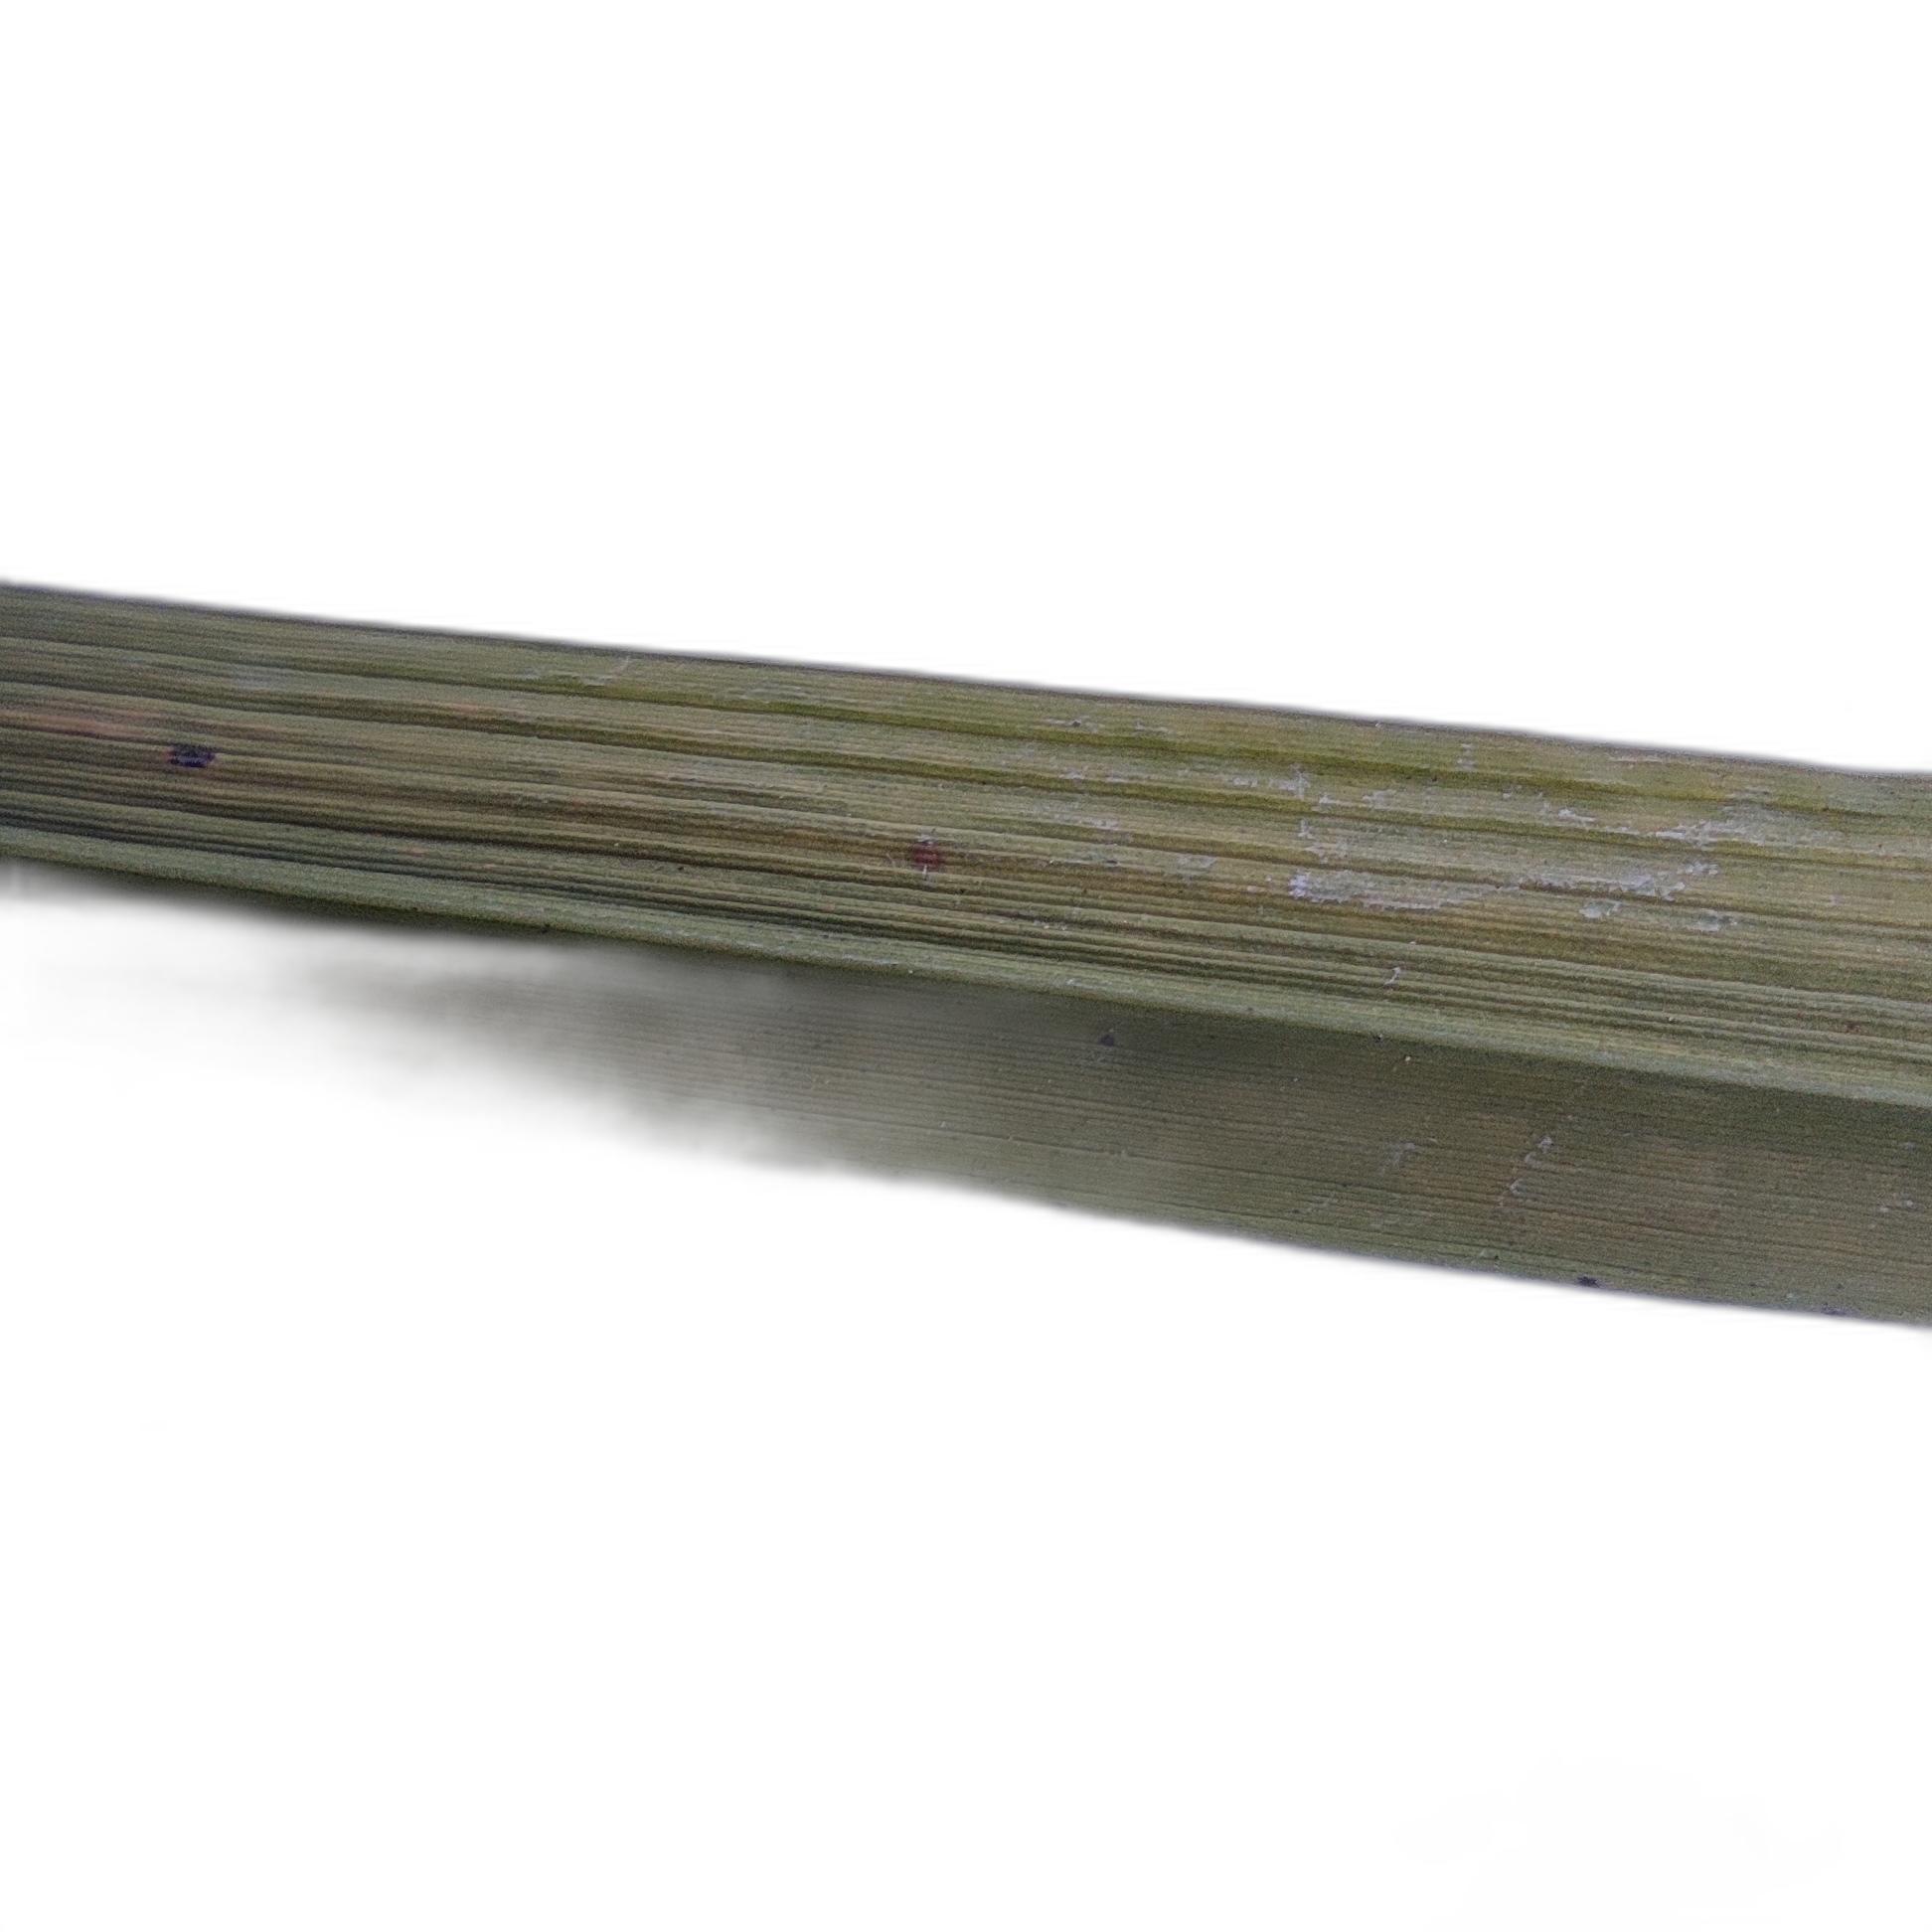
Label: Rice Blast